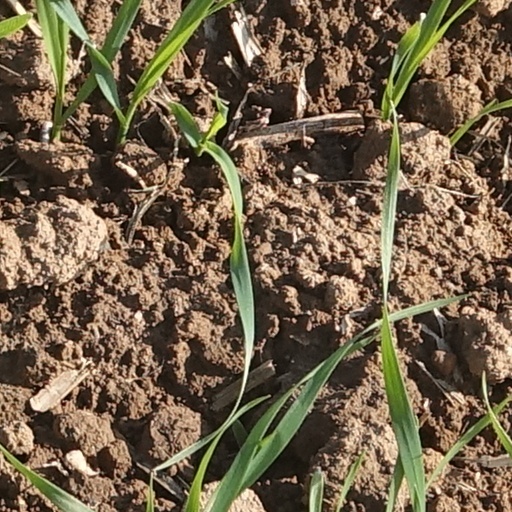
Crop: wheat